Melbourne University Football Club

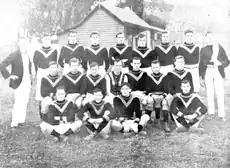
University VFL Team: 23 May 1908

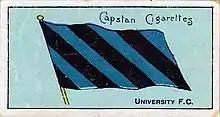
University's VFL club flag and colours

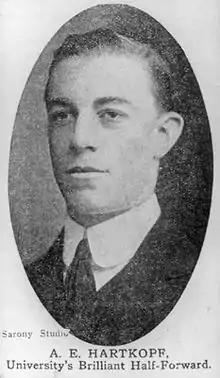
Albert Hartkopf, footballer in the University VFL team 1908–11 & 1914. The club's leading goalkicker in 1909 (17), 1910 (30) & 1911 (19), Hartkopf was also a fine cricketer, playing for Victoria from 1911 to 1928, as well as representing Australia in one Test.

On 4 October 1907, the eight founding clubs of the VFL voted to include University in the league as its ninth team, with the Richmond Football Club becoming the tenth team two weeks later. The club's home ground was originally the East Melbourne Cricket Ground, where it was a tenant of the Essendon Football Club; after a lengthy dispute with Essendon over rent, the club relocated in 1911 to the Melbourne Cricket Ground which it also shared, this time with the Melbourne Football Club.